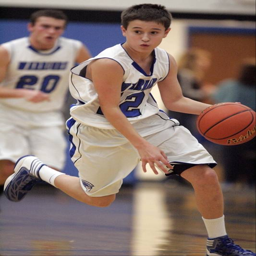
images vs. boys basketball game .